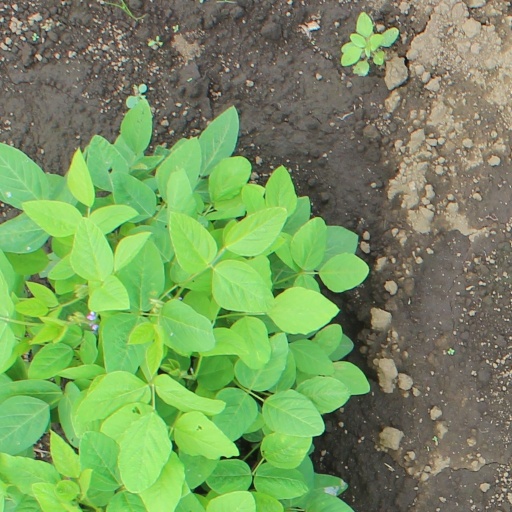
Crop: soybean